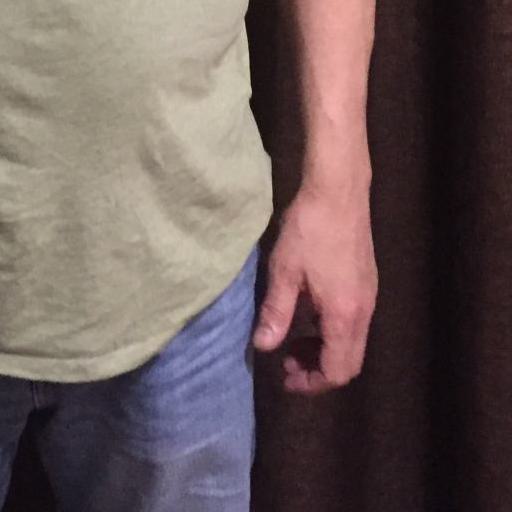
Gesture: no_gesture